Cold cream

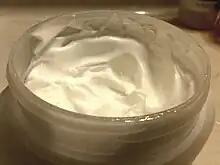
Cold cream

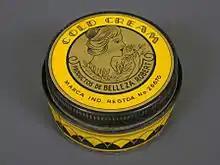
Jar for cold cream from the first half of the 20th century from the Museo del Objeto del Objeto collection.

Cold cream, also known as "ceratum refrigerans", is an emulsion of water and certain fats, usually including beeswax and various scent agents, designed to smooth skin and remove makeup. Cold cream is a water-in-oil emulsion (emulsion of small amount of water in a larger amount of oil), unlike the oil-in-water emulsion of vanishing cream, so-called because it seems to disappear when applied on skin. The name "cold cream" derives from the cooling feeling that the cream leaves on the skin. Variations of the product have been used for nearly 2000 years.